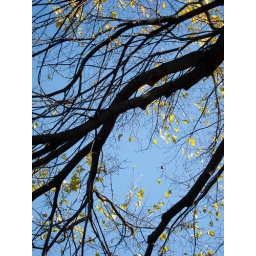
Trees and leaves against a blue sky